African American–Jewish relations

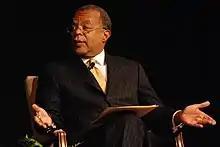
Henry Louis Gates Jr. of Harvard University called "The Secret Relationship Between Blacks and Jews" "the bible of new anti-Semitism."

The Nation of Islam, a black separatist religious and political group, made several antisemitic pronouncements in the late 20th century. Founder Elijah Muhammad asserted that whites—as well as Jews—were devils implicated in racism against blacks, but that he did not consider Jews to be any more corrupt or oppressive than other whites were.